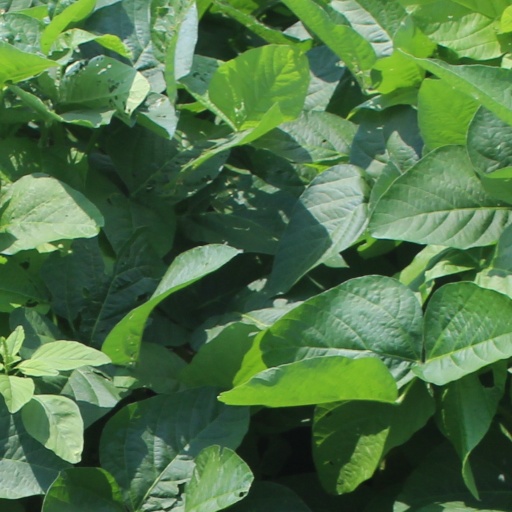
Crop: soybean